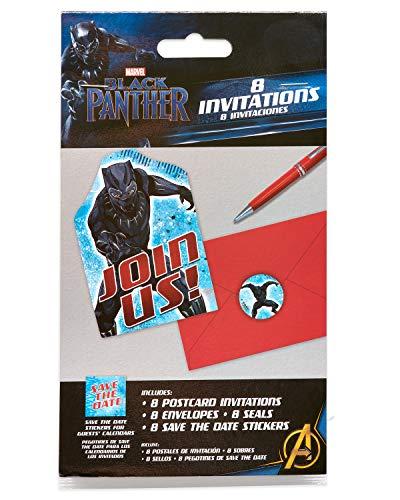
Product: Black Panther Invite Postcards, 8-Count
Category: Toys & Games | Party Supplies
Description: Package includes party invites featuring Black Panther.
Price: $3.77
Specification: ProductDimensions:0.1x4.2x6.2inches|ItemWeight:2.88ounces|ShippingWeight:2.88ounces(Viewshippingratesandpolicies)|ASIN:B07DLC9KQJ|Itemmodelnumber:6154897|Manufacturerrecommendedage:0-10years